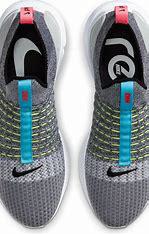
Brand: Nike
Model: React Phantom Run Flyknit 2